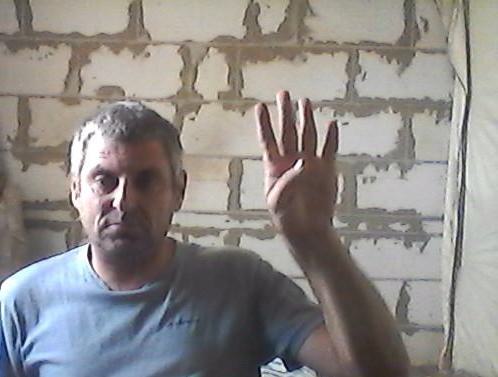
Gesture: four